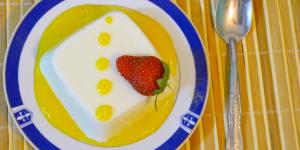
gelatina de yogur con mango